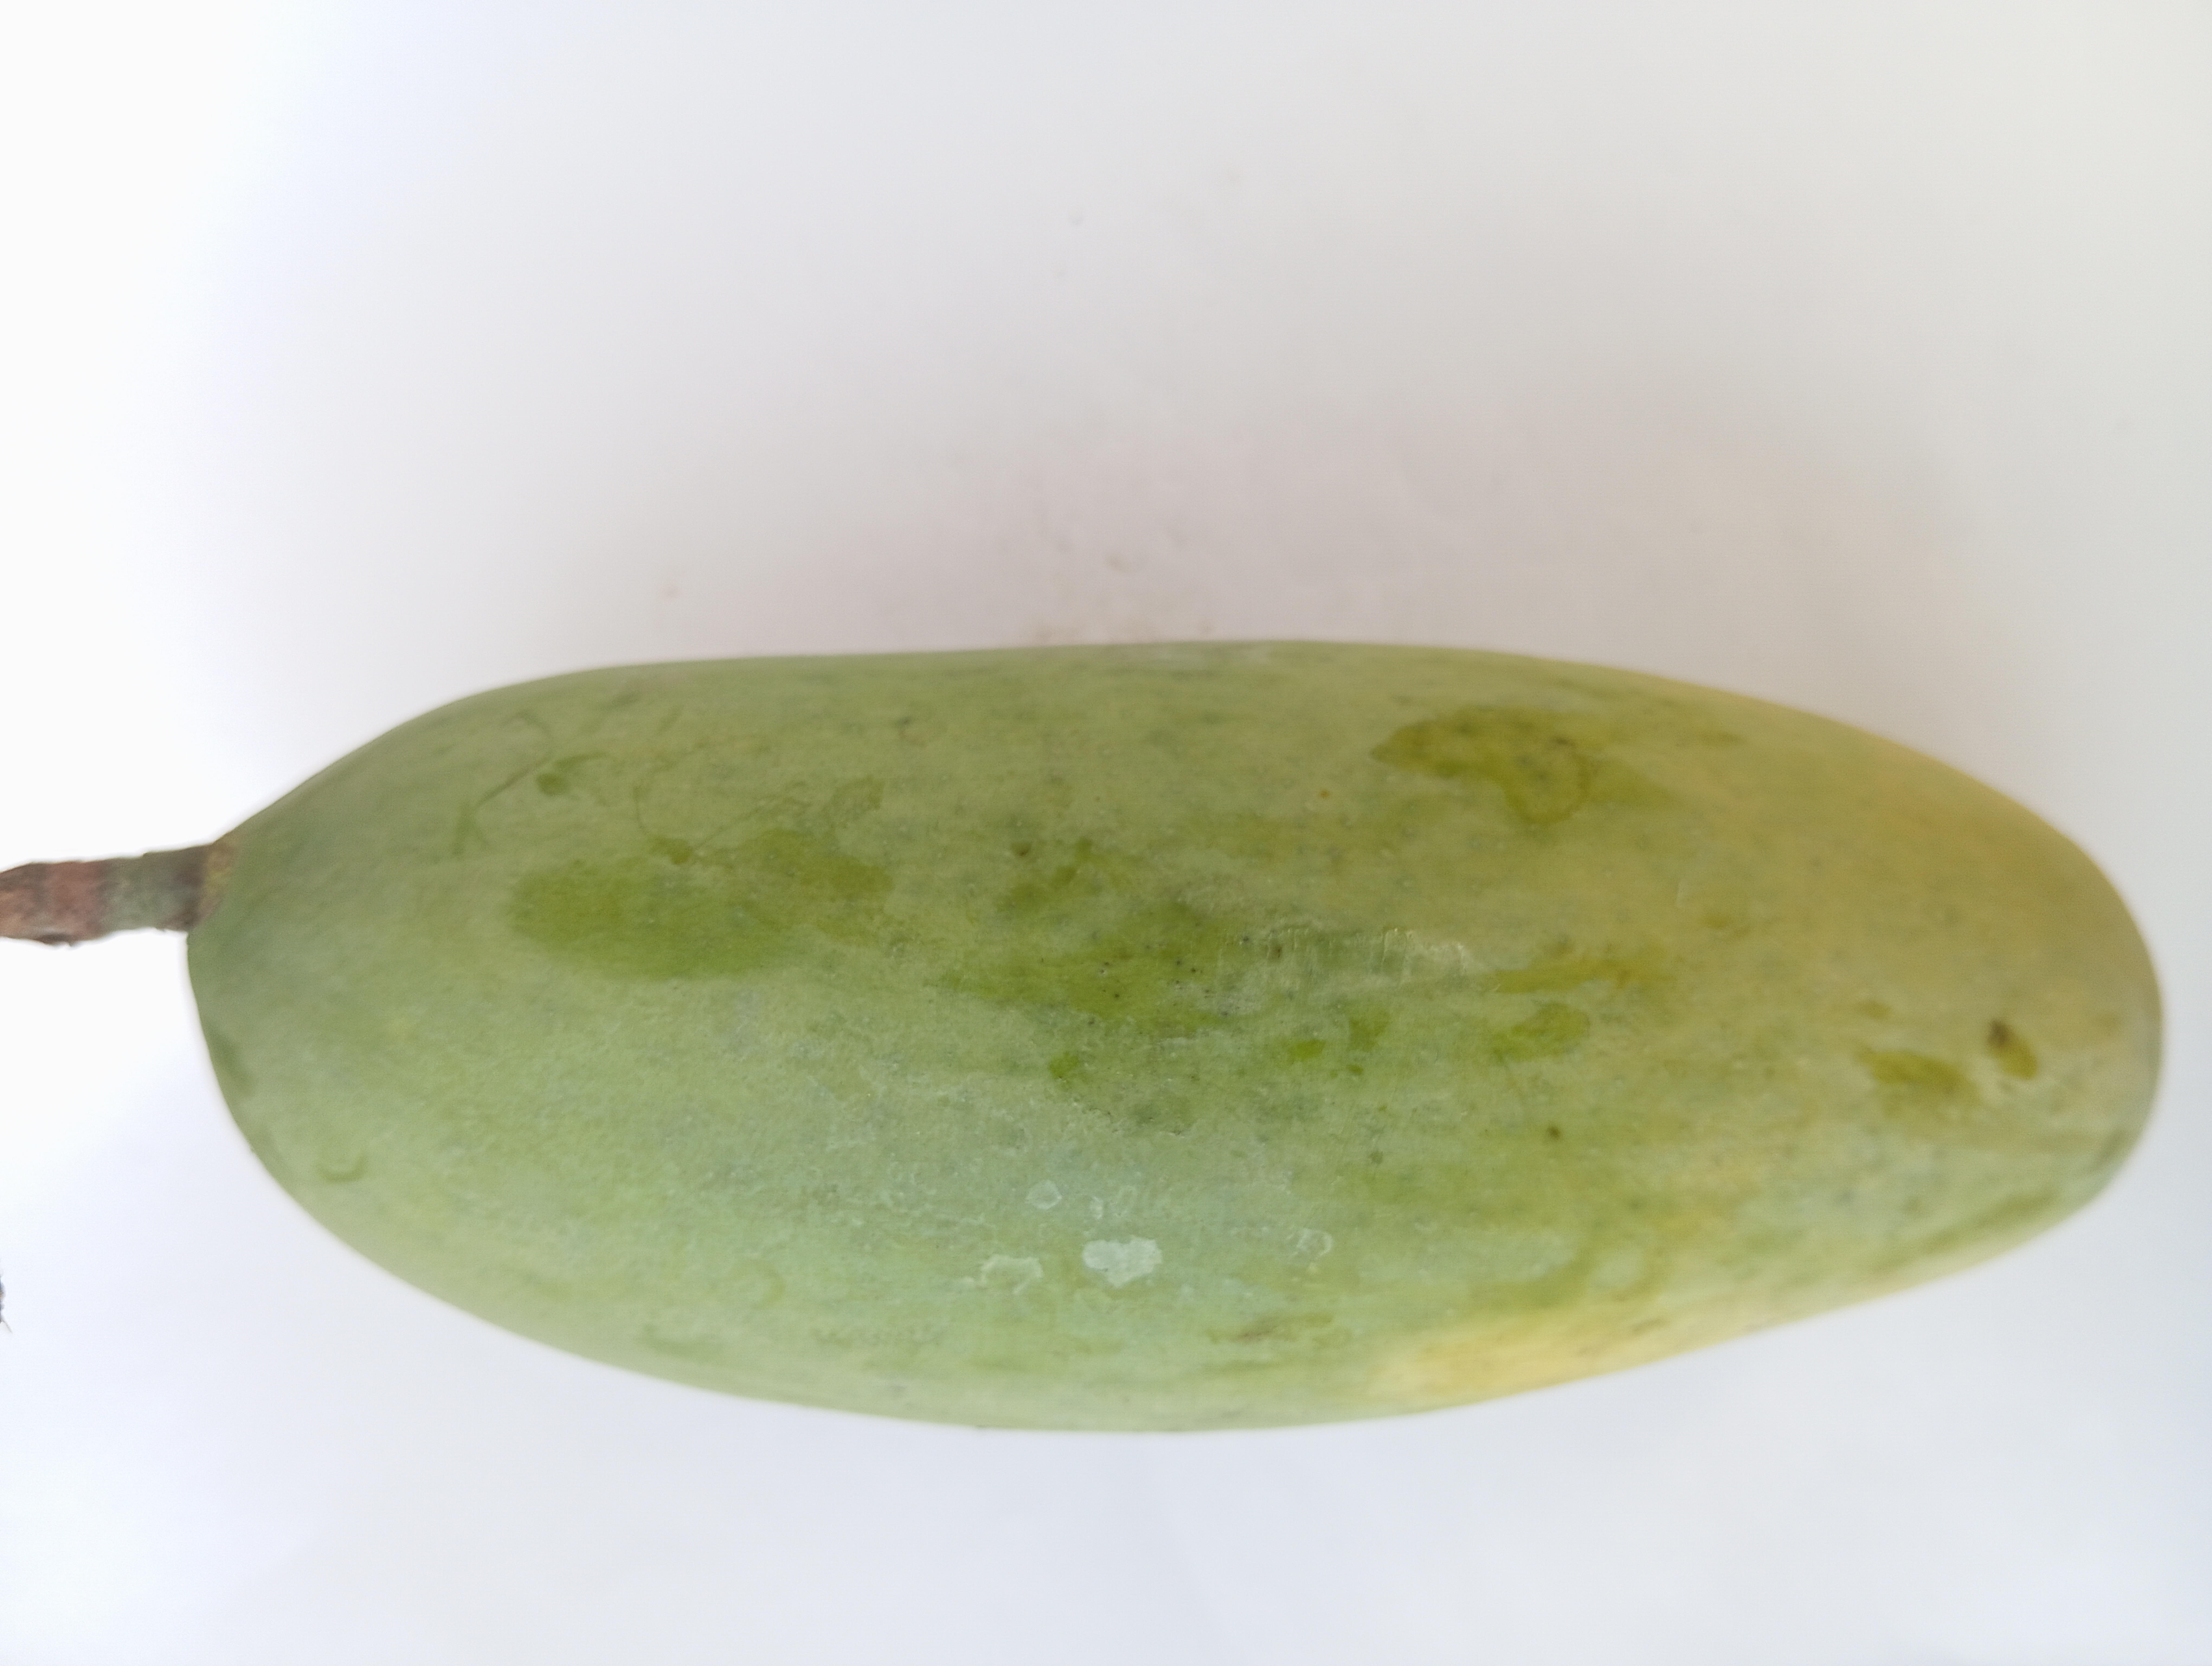
Mango variety: Banana